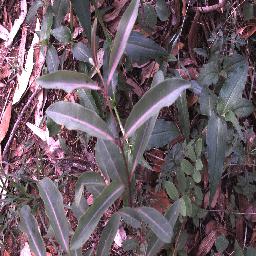
Label: rubber_vine